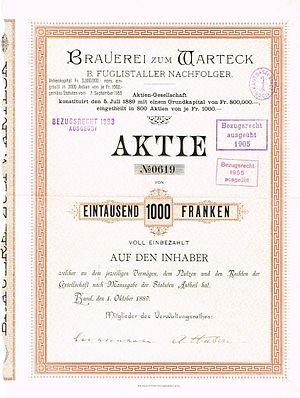
Warteck est une brasserie fondée en 1856 produisant la bière du même nom. Elle appartient désormais au groupe Carlsberg.